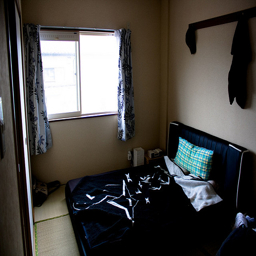
a bedroom with a nicely made bed sitting by the window
This small bedroom has one window and one bed in it.
a bed room with a neatly made bed and a window
A bedroom with a bed and window with the curtains open.
The sun shines brightly through the window of a bedroom.